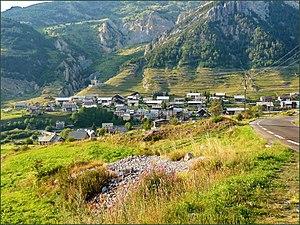
Cervières est une commune française située dans le département des Hautes-Alpes, en région Provence-Alpes-Côte d'Azur.